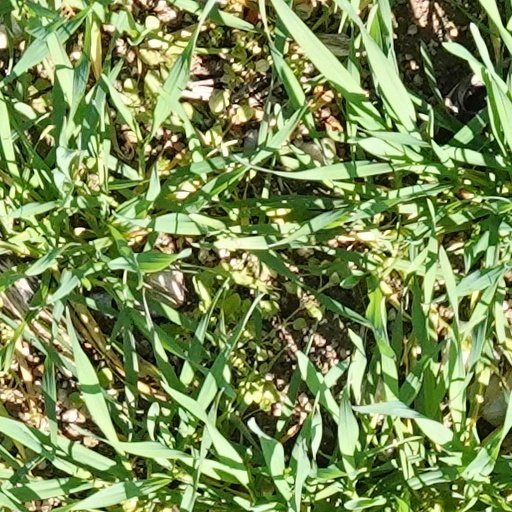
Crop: wheat